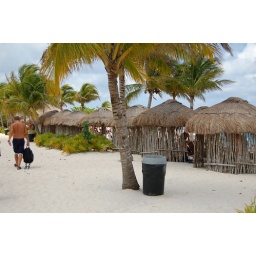
Little beach huts. And a trashcan. And some guy in our group that wasn't walking fast enough.